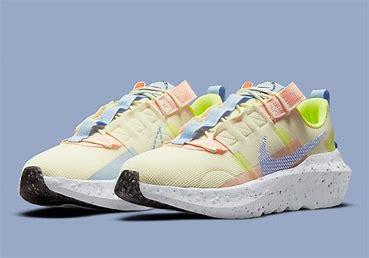
Brand: Nike
Model: Crater Impact